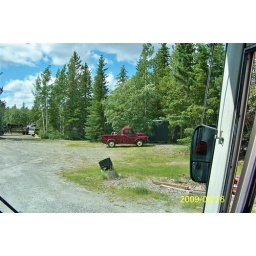
This old truck belongs to a Judge in Whitehorse and he owns the float plane seen in the next pic.